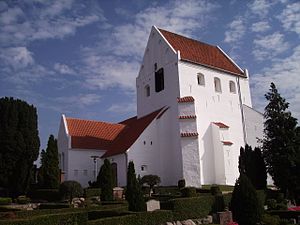
Paarup Kirke
Paarup Kirke
Paarup Kirke er en kirke i Paarup Sogn i Odense Kommune, den ligger i landsbyen Paarup i den sydlige udkant af Odenseforstaden Paarup.